Javanese Malaysians

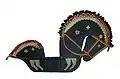
The kuda lumping dance, which inspired the "national costume" of "Miss Grand Malaysia 2017".

The Javanese Malaysians are people of full or partial Javanese descent who were born in or immigrated to Malaysia. They form a significant part of Malaysia's population and Malaysian law considers most of them to be Malays. Malaysia is home to the largest Javanese population outside Indonesia. The Javanese are not the only Indonesian ethnic group that has assimilated into Malaysian society; there are also the Minangkabau people, Bugis people, Banjar people, Bawean people, and others.